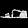
Label: Sandal